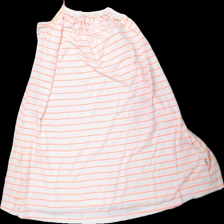
View: front
Type: Tank top
Category: Children
Brand: Not in the list
Brand text on label: molo
Colors: White, Orange
Material: 100% polyester
Pattern: Striped
Cut: Regular
Size: 110
Season: All
Stains: Major
Damage: smuts fläckar
Damage location: top center
Damage 2: smuts fläck
Damage 2 location: middle right
Damage 3: smuts fläckar
Damage 3 location: top center
Price range: <50
Recommended usage: Export
Description: randigt linne